George L. Coleman Sr. House

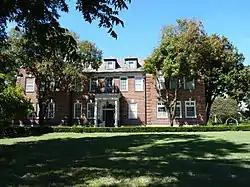

The George L. Coleman Sr. House, at 1001 Rockdale St. in Miami, Oklahoma, was built in 1918. It was listed on the National Register of Historic Places in 1983. The listing included two contributing buildings and a contributing structure.